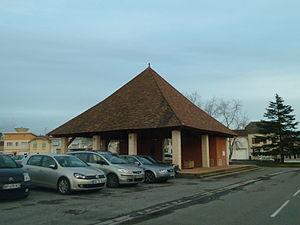
Arzacq-Arraziguet